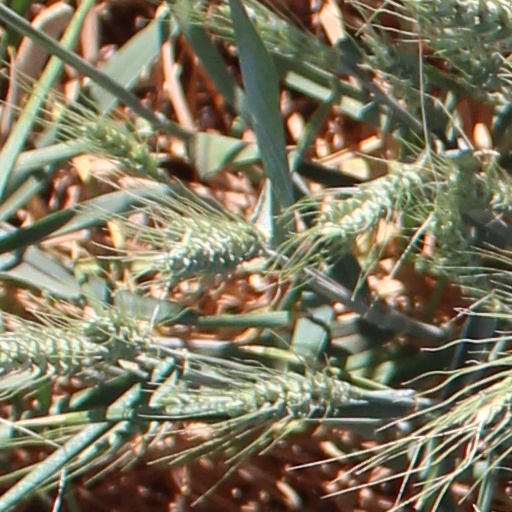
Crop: wheat